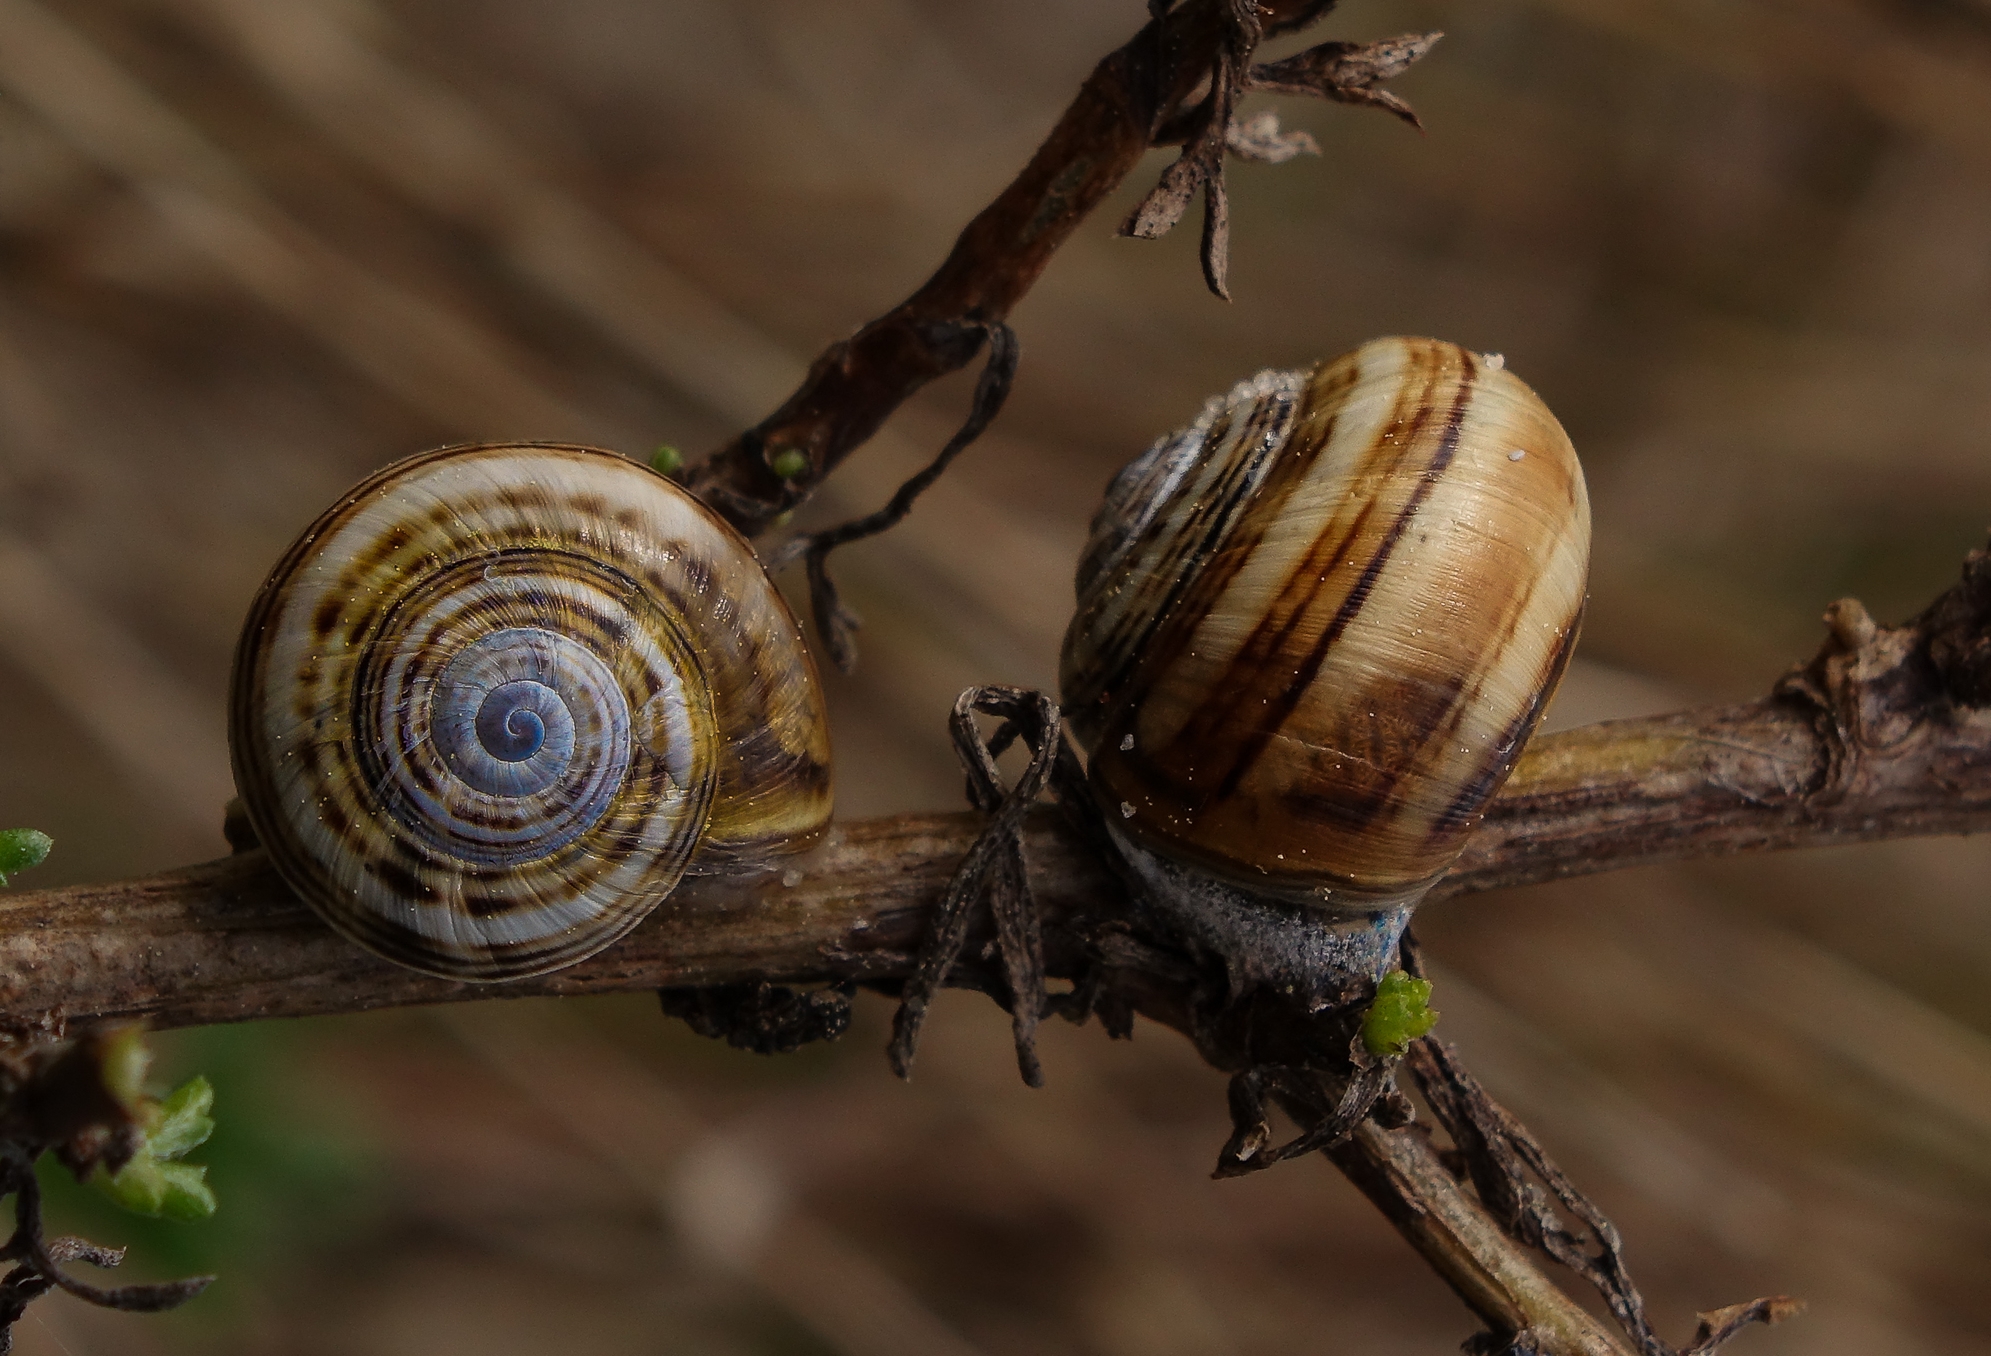
nature, branch, photography, wildlife, macro, fauna, invertebrate, close up, snail, animals, escargot, molluscs, caracol, ggl1, gaby1, xovesphoto, animales, varios, some, sonyrx10, rx10, gphoto, xelodegalicia, macro photography, gabrielcoru a, sea snail, snails and slugs